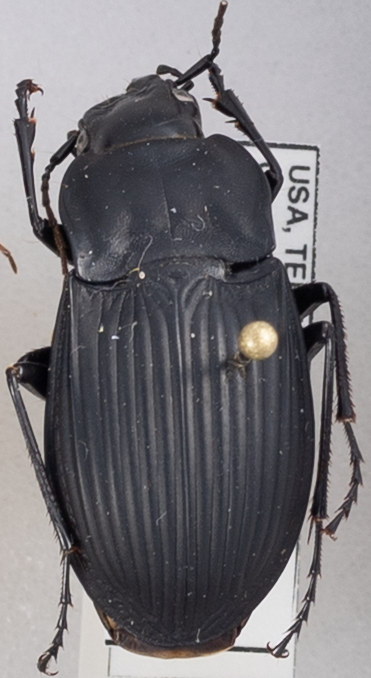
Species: Dicaelus dilatatus sinuatus
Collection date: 2018-06-26
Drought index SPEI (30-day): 0.396
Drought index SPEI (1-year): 0.23
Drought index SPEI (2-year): -0.274